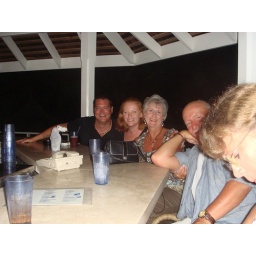
Mandy's winning on the bar in the bag. A bottle each of Appleton Rum and Sangsters Rum Cream.